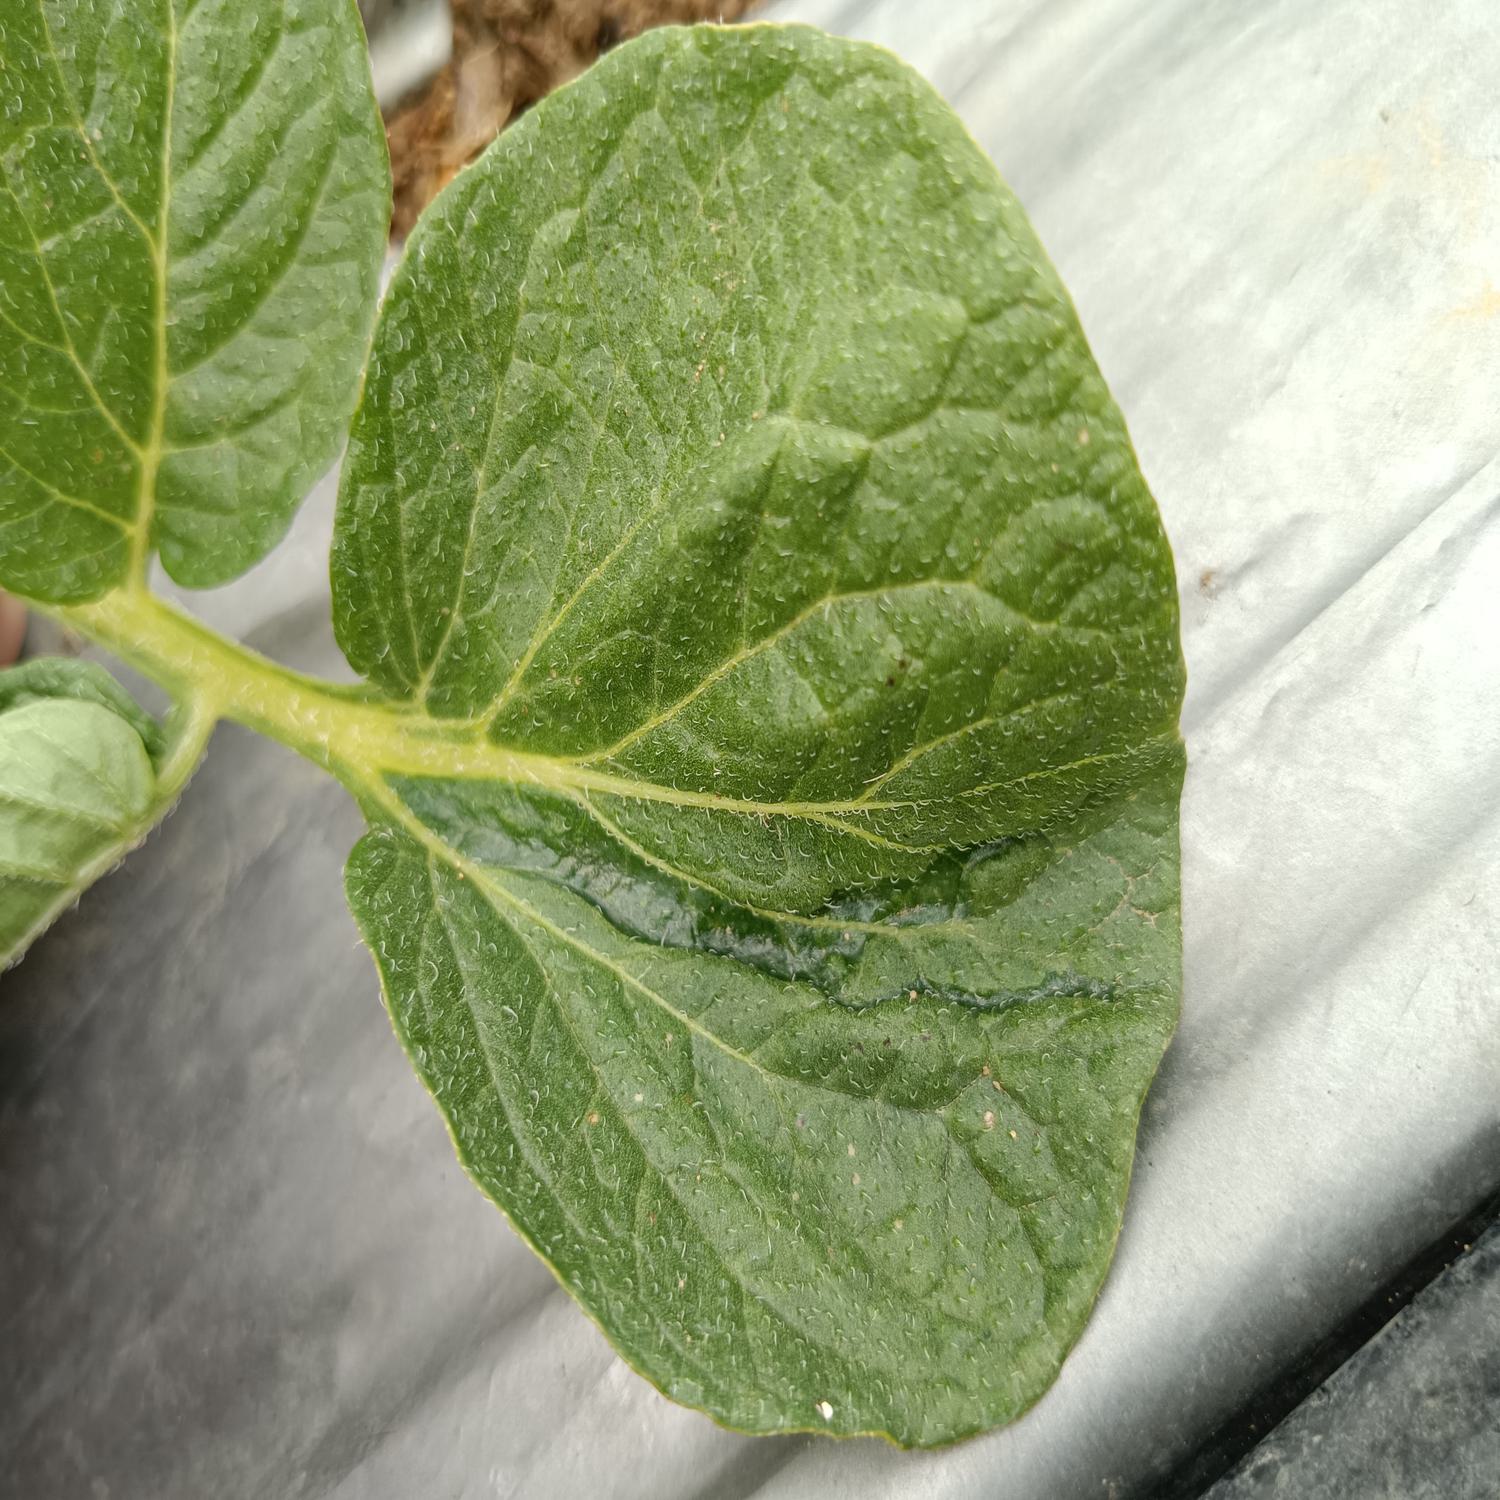
Etiqueta: Virus